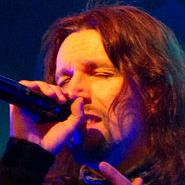
Age: 35